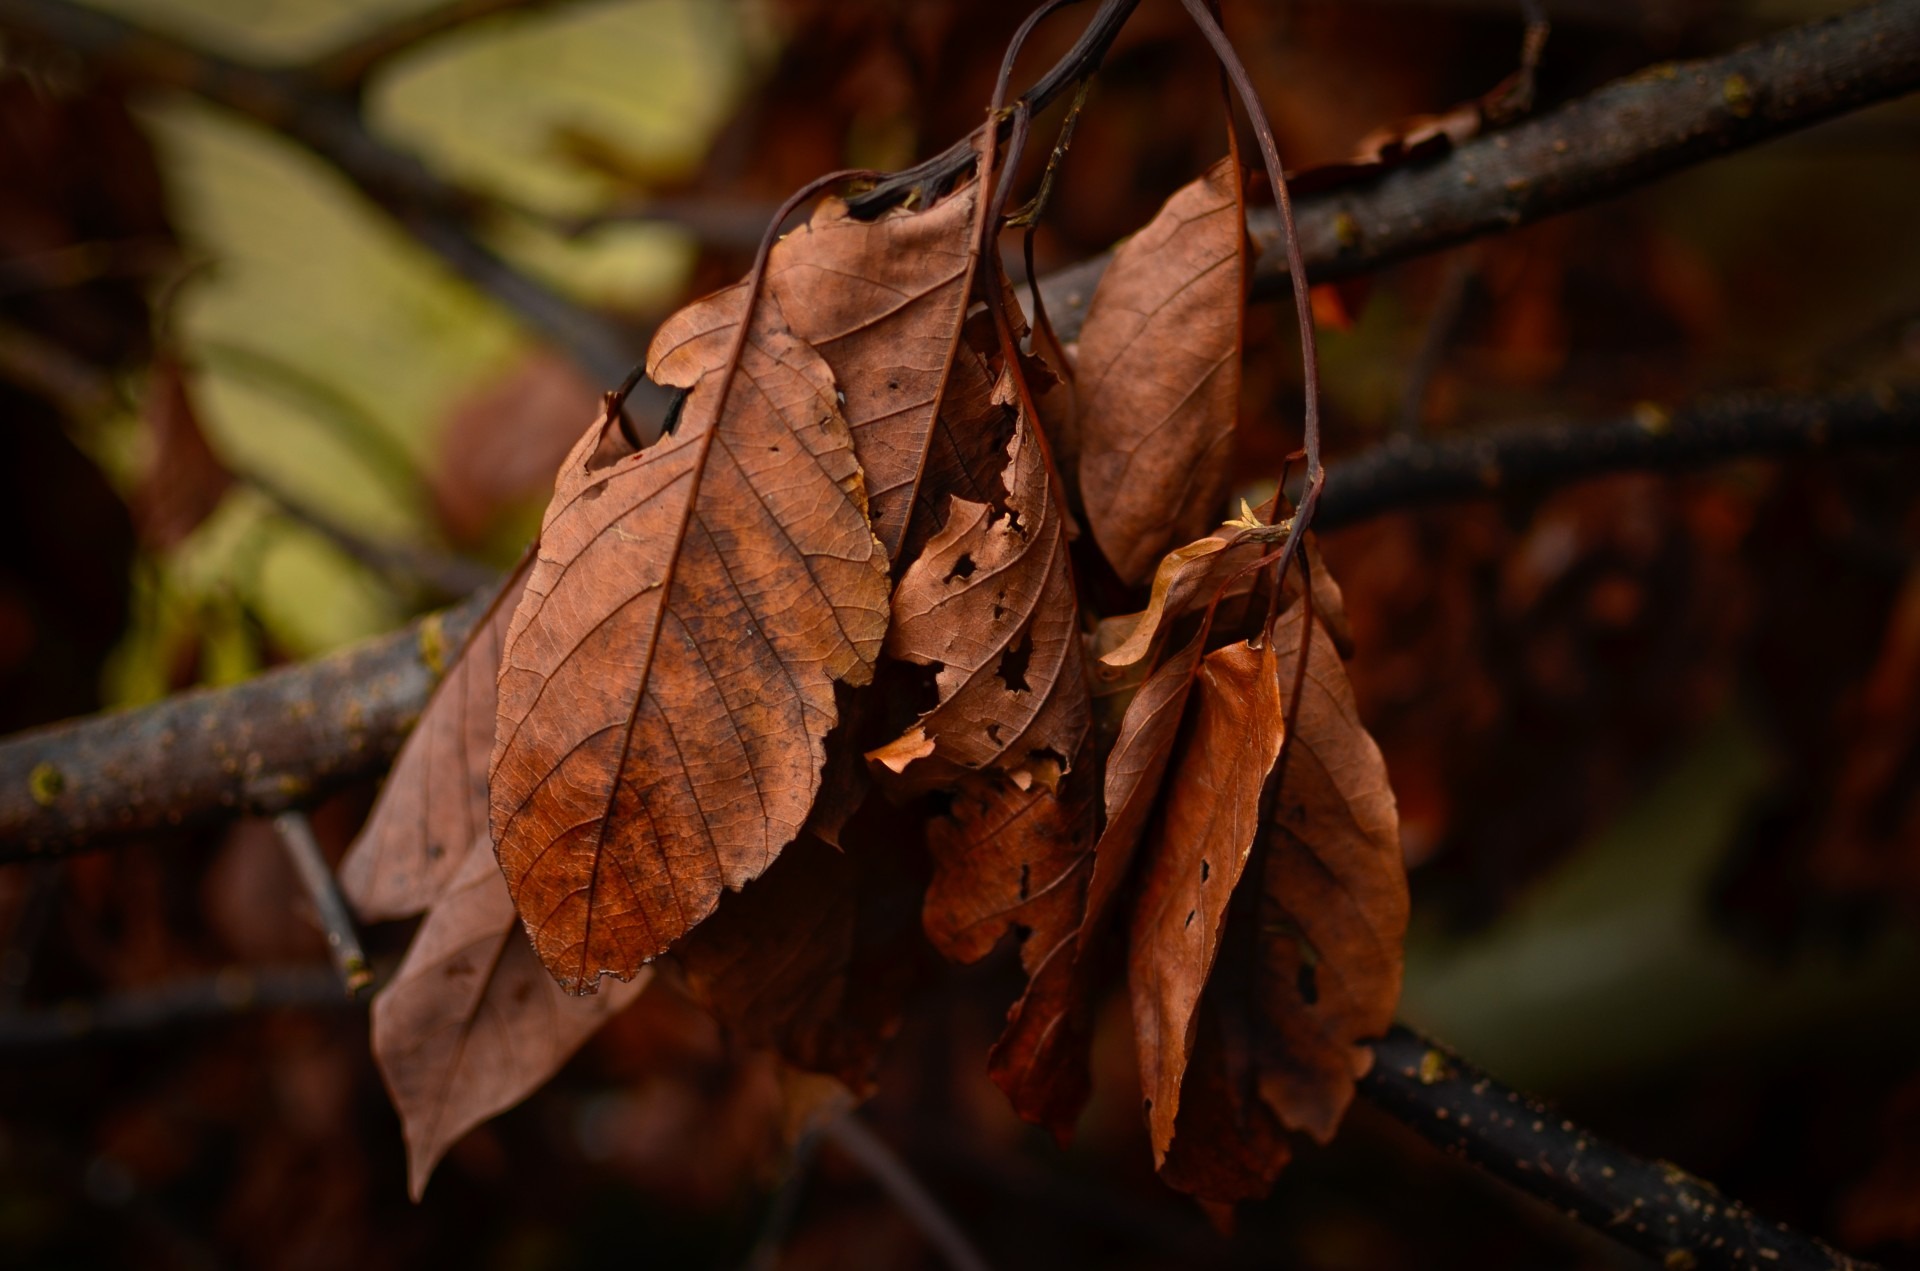
tree, nature, branch, plant, wood, leaf, fall, flower, autumn, flora, season, twig, close up, leaves, dry leaves, macro photography, plant stem, woody plant